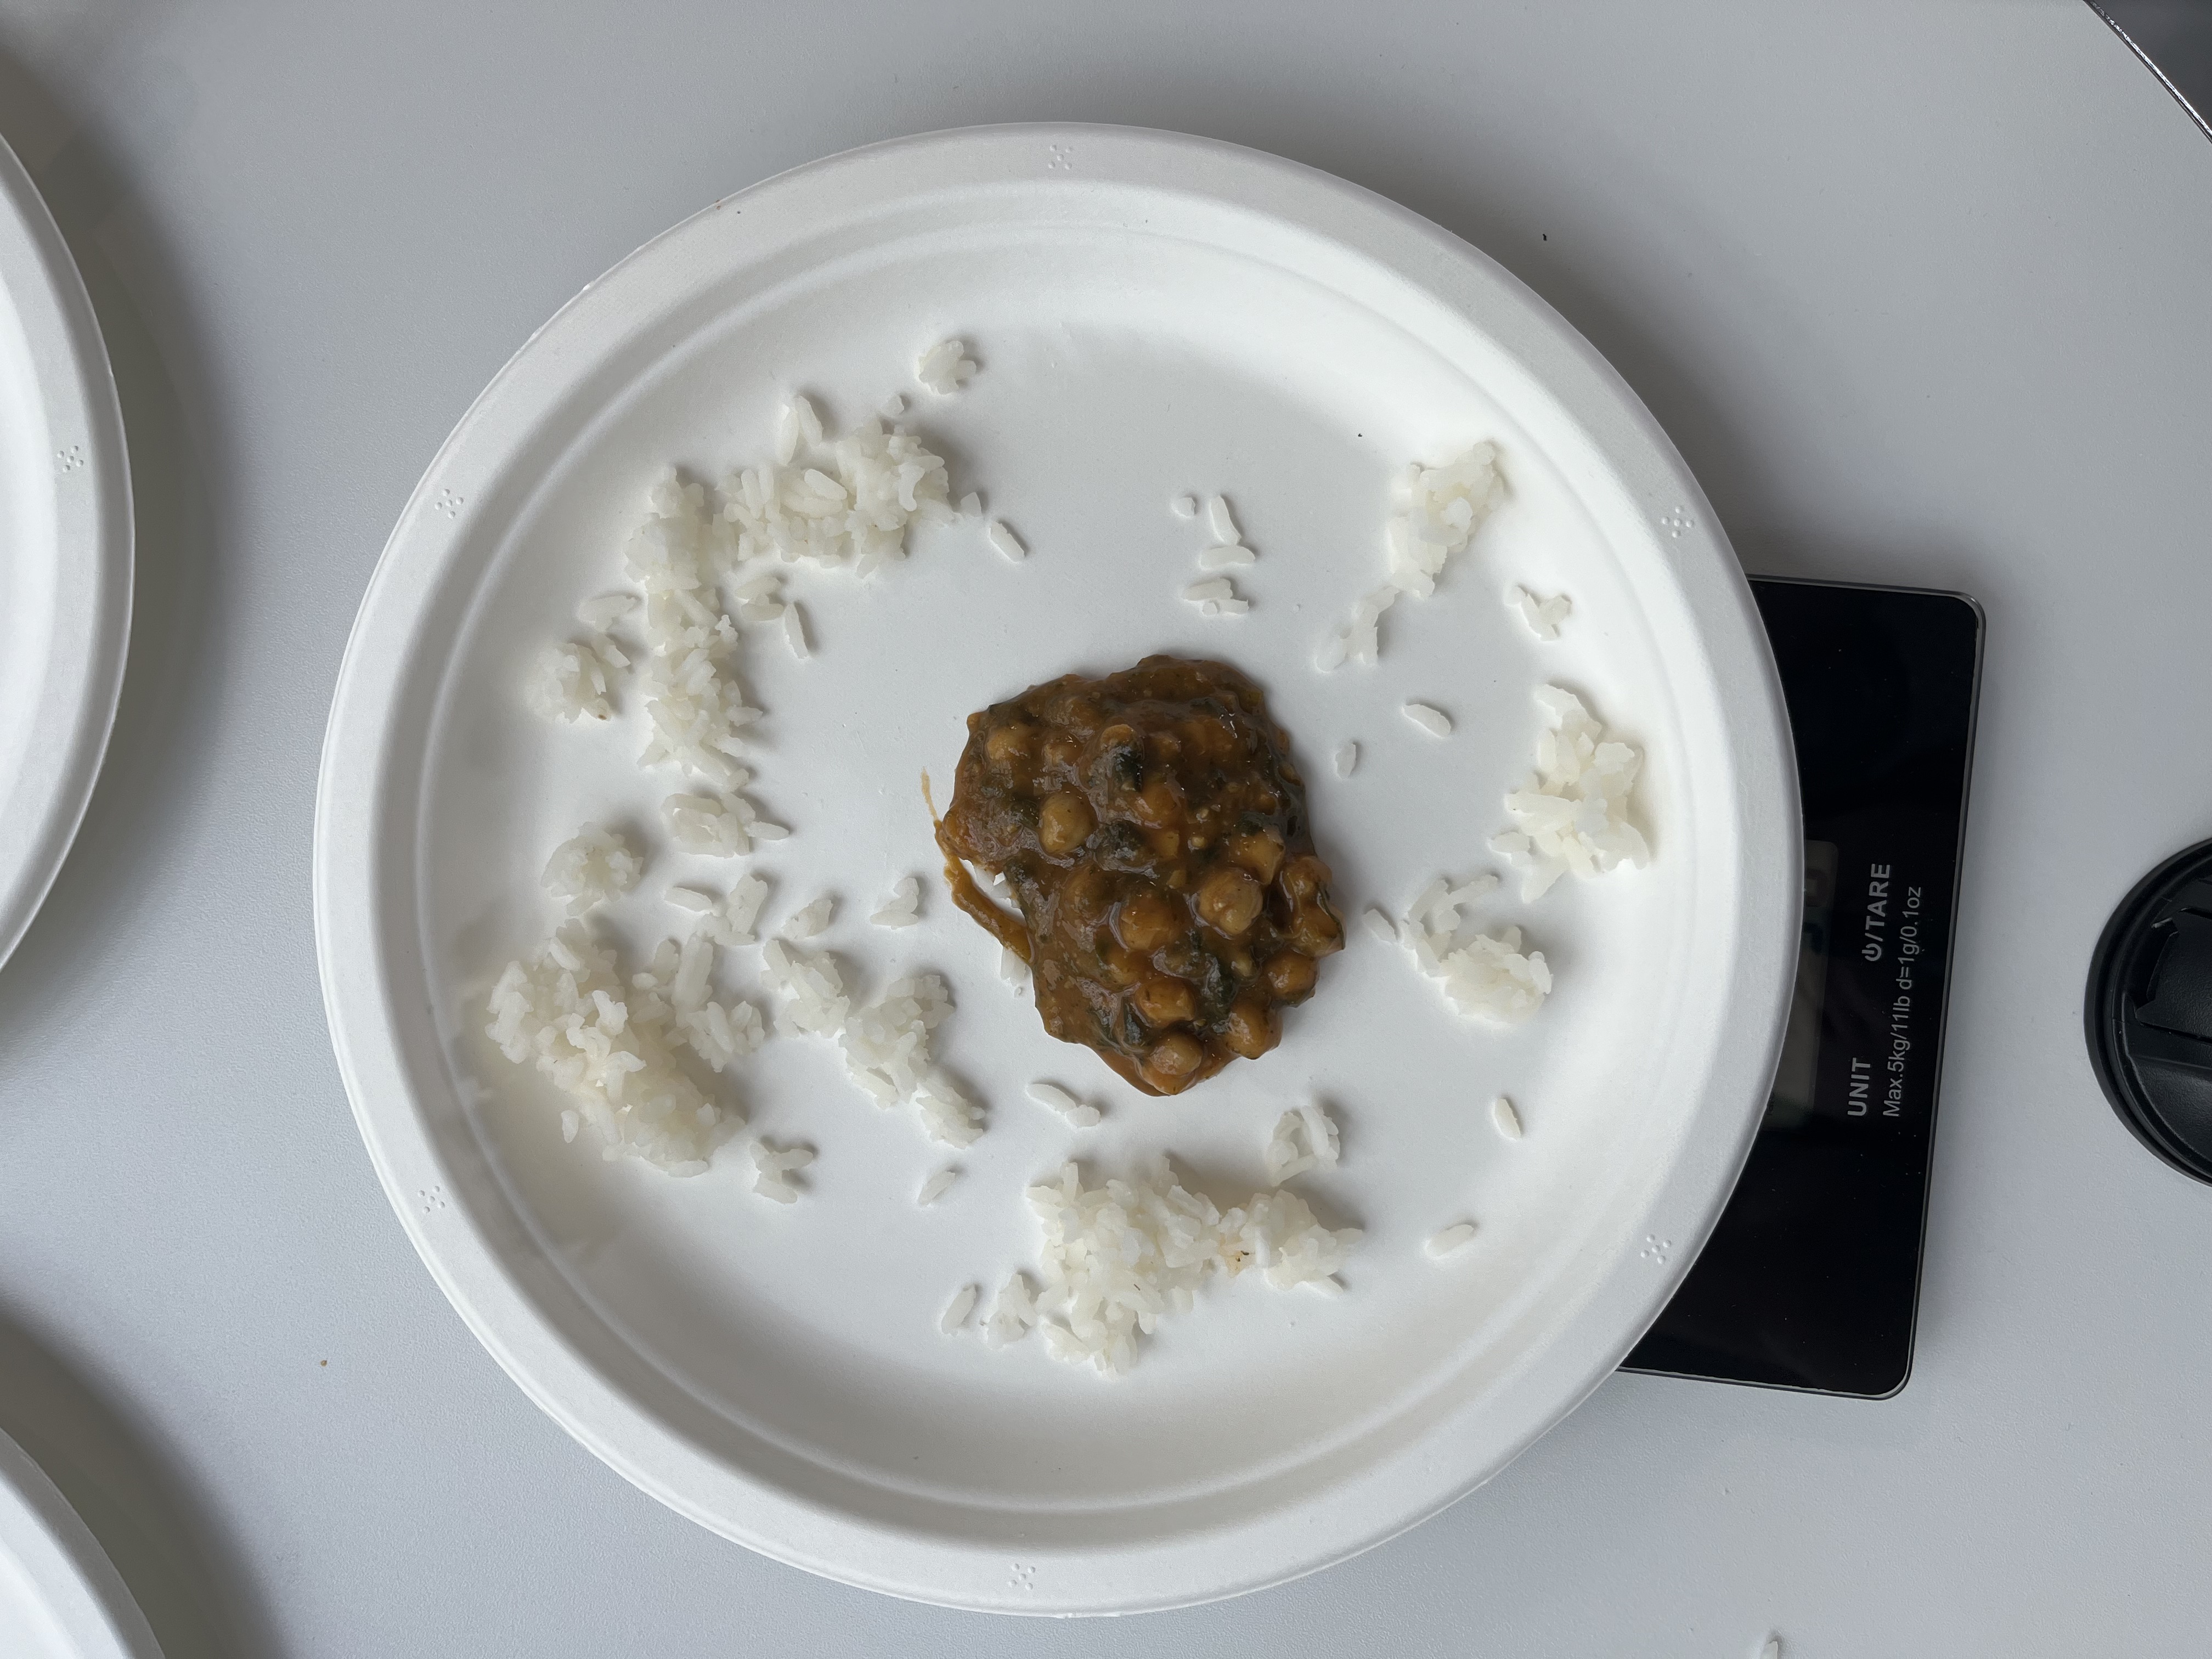
Ingredients: rice, chickpeas